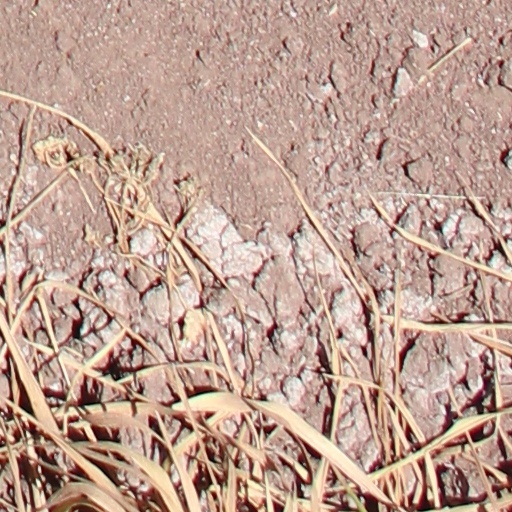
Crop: wheat